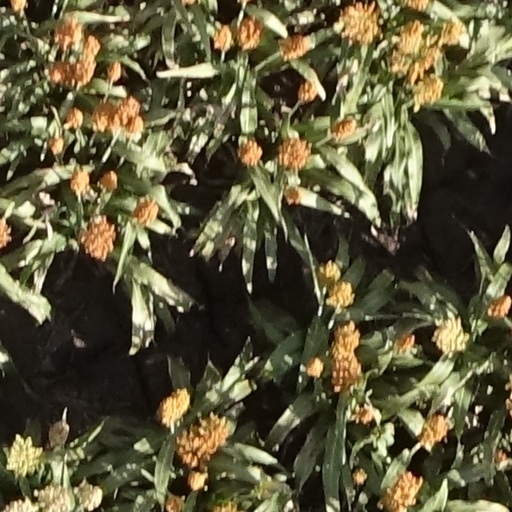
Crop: sorghum